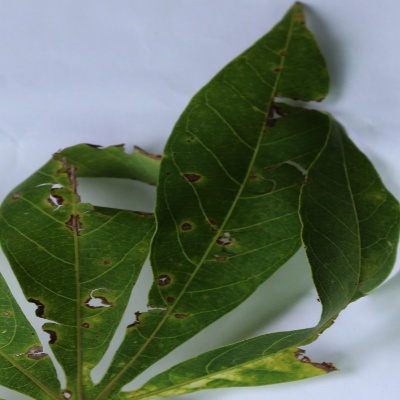
Crop: Cassava
Condition: brown spot